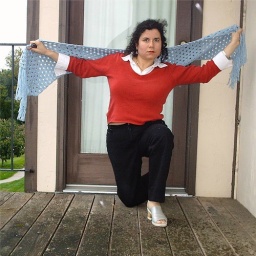
Lacy shawl in sky blue